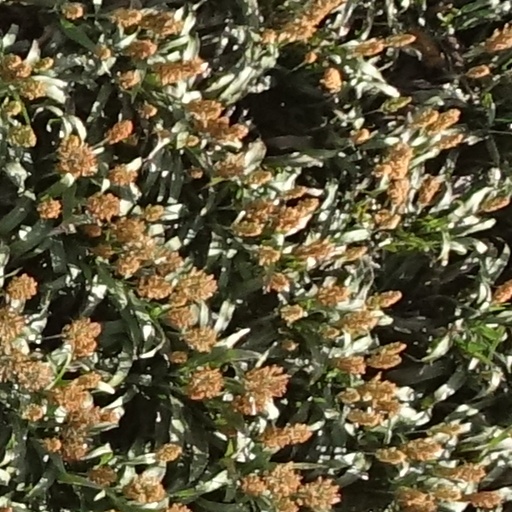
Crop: sorghum